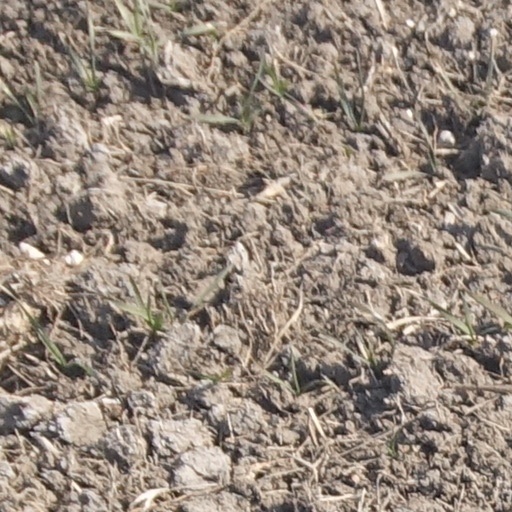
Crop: wheat